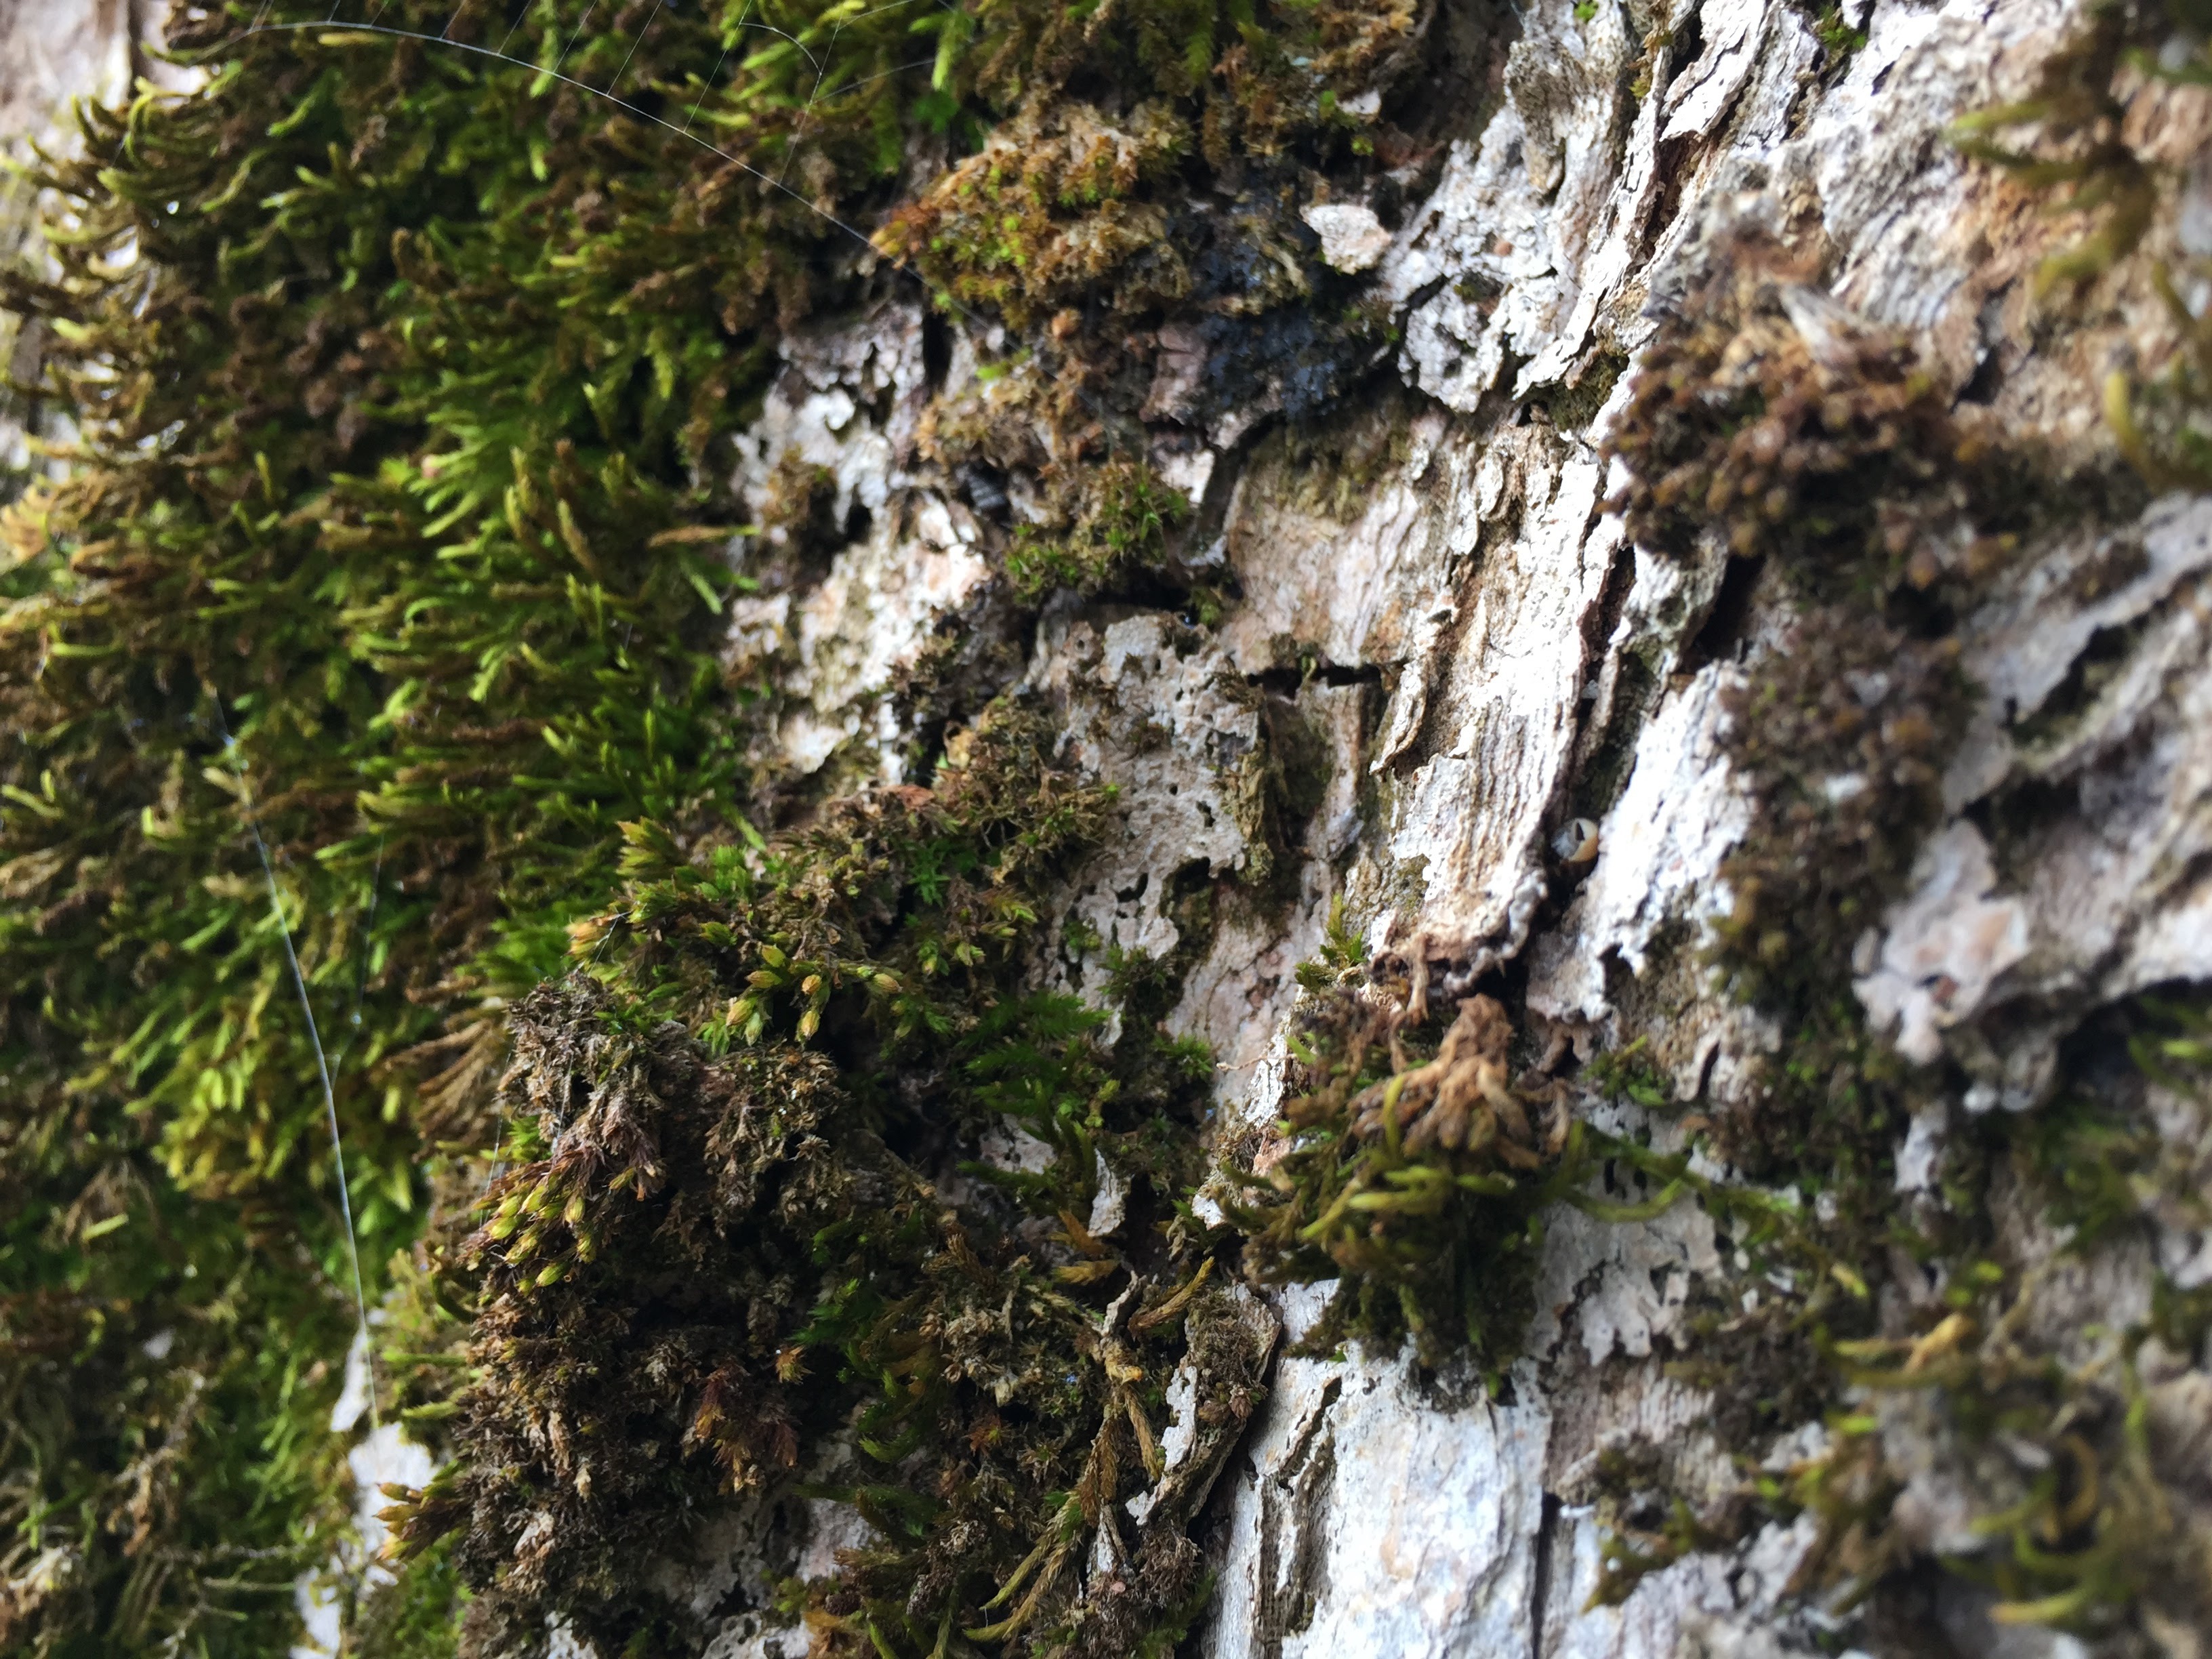
tree, rock, plant, flower, trunk, moss, stream, terrain, flora, water feature, woody plant, land plant, non vascular land plant